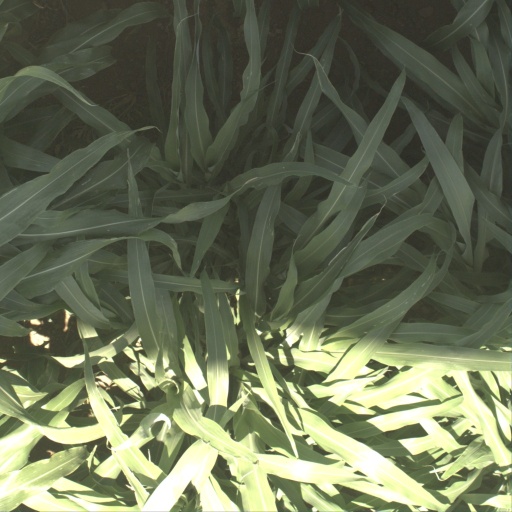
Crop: sorghum